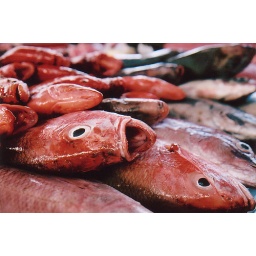
At the fish market in Mindelo